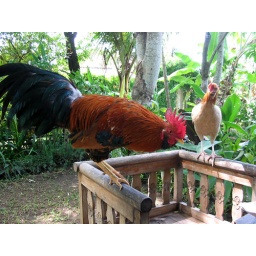
Big red cock in Bali guest house